Horatio Nelson, 1st Viscount Nelson

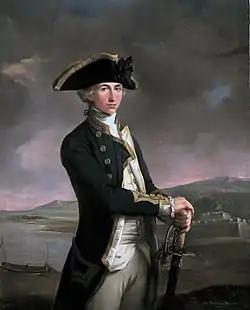
"Captain Horatio Nelson", painted by John Francis Rigaud in 1781, with Fort San Juan—the scene of his most notable achievement up to that point—in the background. The painting itself was begun and nearly finished prior to the battle, when Nelson held the rank of lieutenant; when Nelson returned, Rigaud added the new captain's gold-braided sleeves.

Horatio Nelson was born on , at a rectory in Burnham Thorpe, Norfolk, England; the sixth of eleven children of the Reverend Edmund Nelson and his wife, Catherine Suckling. He was named "Horatio" after his godfather Horatio Walpole, 1st Earl of Orford (third creation), (1723–1809), the first cousin of his maternal great-grandmother Anne Turner (1691–1768). Horatio Walpole was a nephew of Robert Walpole, 1st Earl of Orford, (second creation) the "de facto" first prime minister of Great Britain. Nelson retained a strong Christian faith throughout his life.